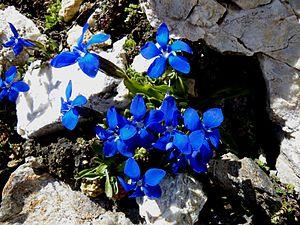
fr:Gentiane acaule photographiée dans le Mettelhorn
Le Mettelhorn est un sommet des Alpes culminant à 3 405 mètres d'altitude. Il est situé en Suisse, dans le canton du Valais non loin de Zermatt.